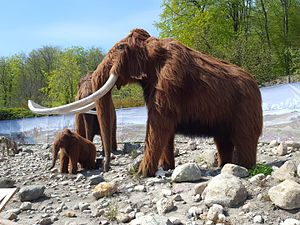
Mammut
Mammut,  model i Aalborg Zoo
Mammut, model i Aalborg Zoo
En mammut er en nu uddød meget stor elefantart. Mammutten levede i Nordeuropa, Asien og Nordamerika frem til sidste istid. Der er fundet knogler af dem talrige steder bl.a. i Danmark. Det mest berømte fund er fra Beresovka i Sibirien, hvor en hel mammut i år 1900 blev gravet ud af permafrossen jord. Senere er der fundet flere eksemplarer. Ordet mammut stammer fra russisk, som har det fra tatarisk.